Wildlife Conservation Network

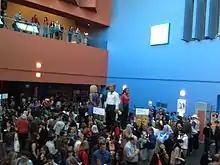
2012 Expo at the Mission Bay Conference Center, San Francisco

WCN hosts a semi-annual event, the Wildlife Conservation Expo, that brings together donors and conservationists from around the world to hear the latest news from the field, connect with fellow wildlife advocates, and celebrate wildlife. Wildlife Conservation Expos draw thousands of attendees from a global community dedicated to wildlife conservation. Expo features presentations on the latest work from WCN's Conservation Partners, Wildlife Funds, and other programs, and also features other conservation experts and organizations as guest speakers. Through these presentations, conservationists take attendees on a journey into the field, showing them what it takes to defend endangered wildlife and promote coexistence between them and people.